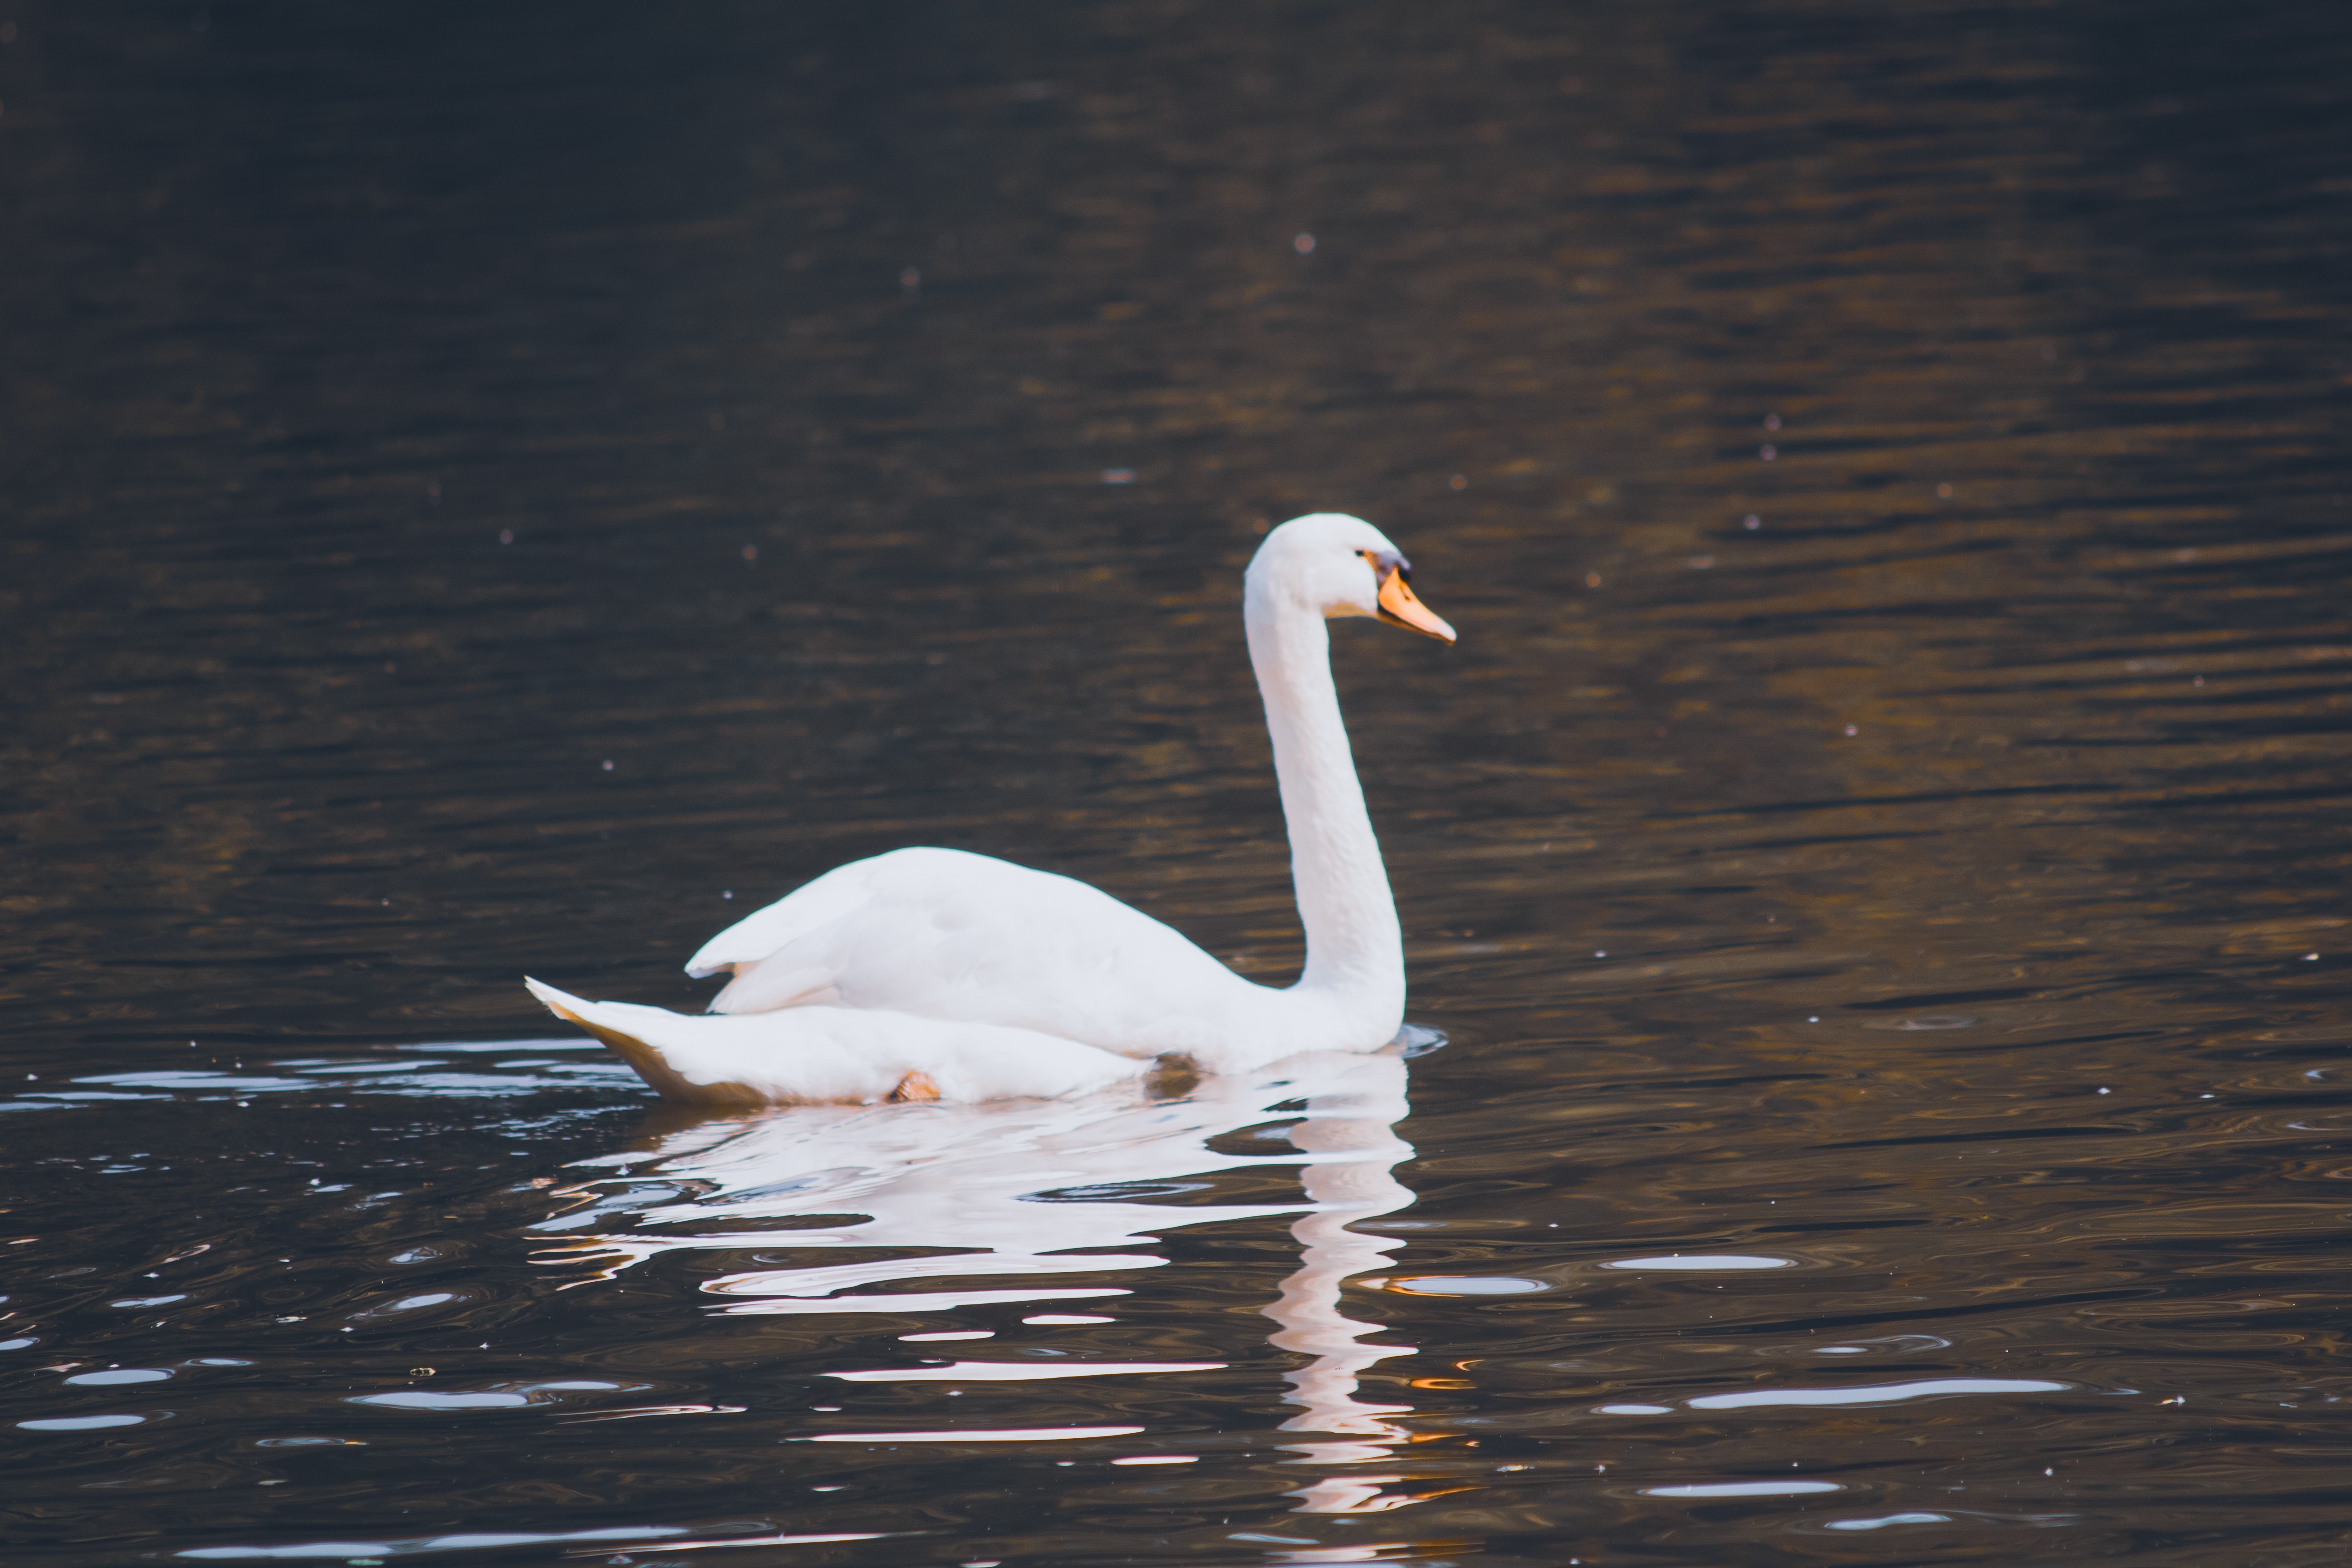
bird, swan, vertebrate, water bird, white, ducks, geese and swans, beak, waterfowl, water, tundra swan, waterway, wildlife, duck, feather, neck, reflection, sky, organism, goose, lake, pond, adaptation, wing, river, loch, channel